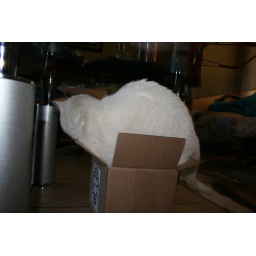
cat in a box